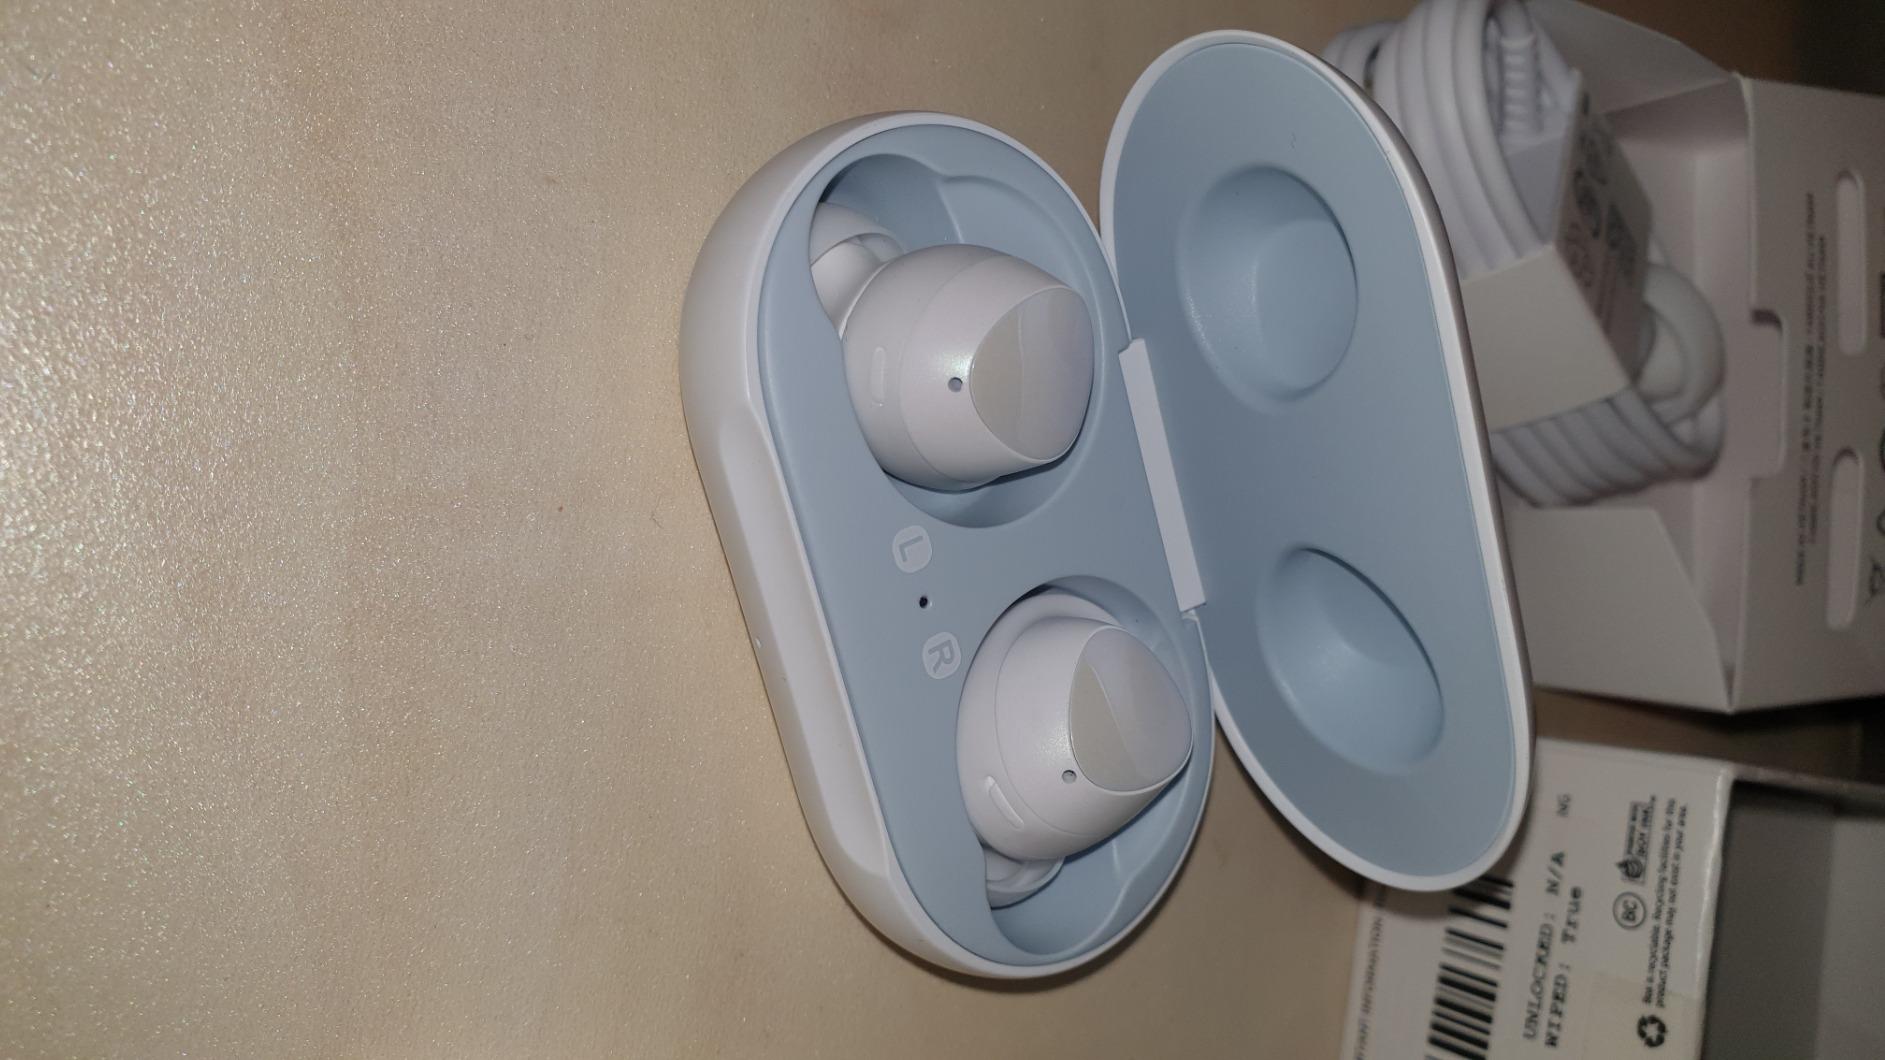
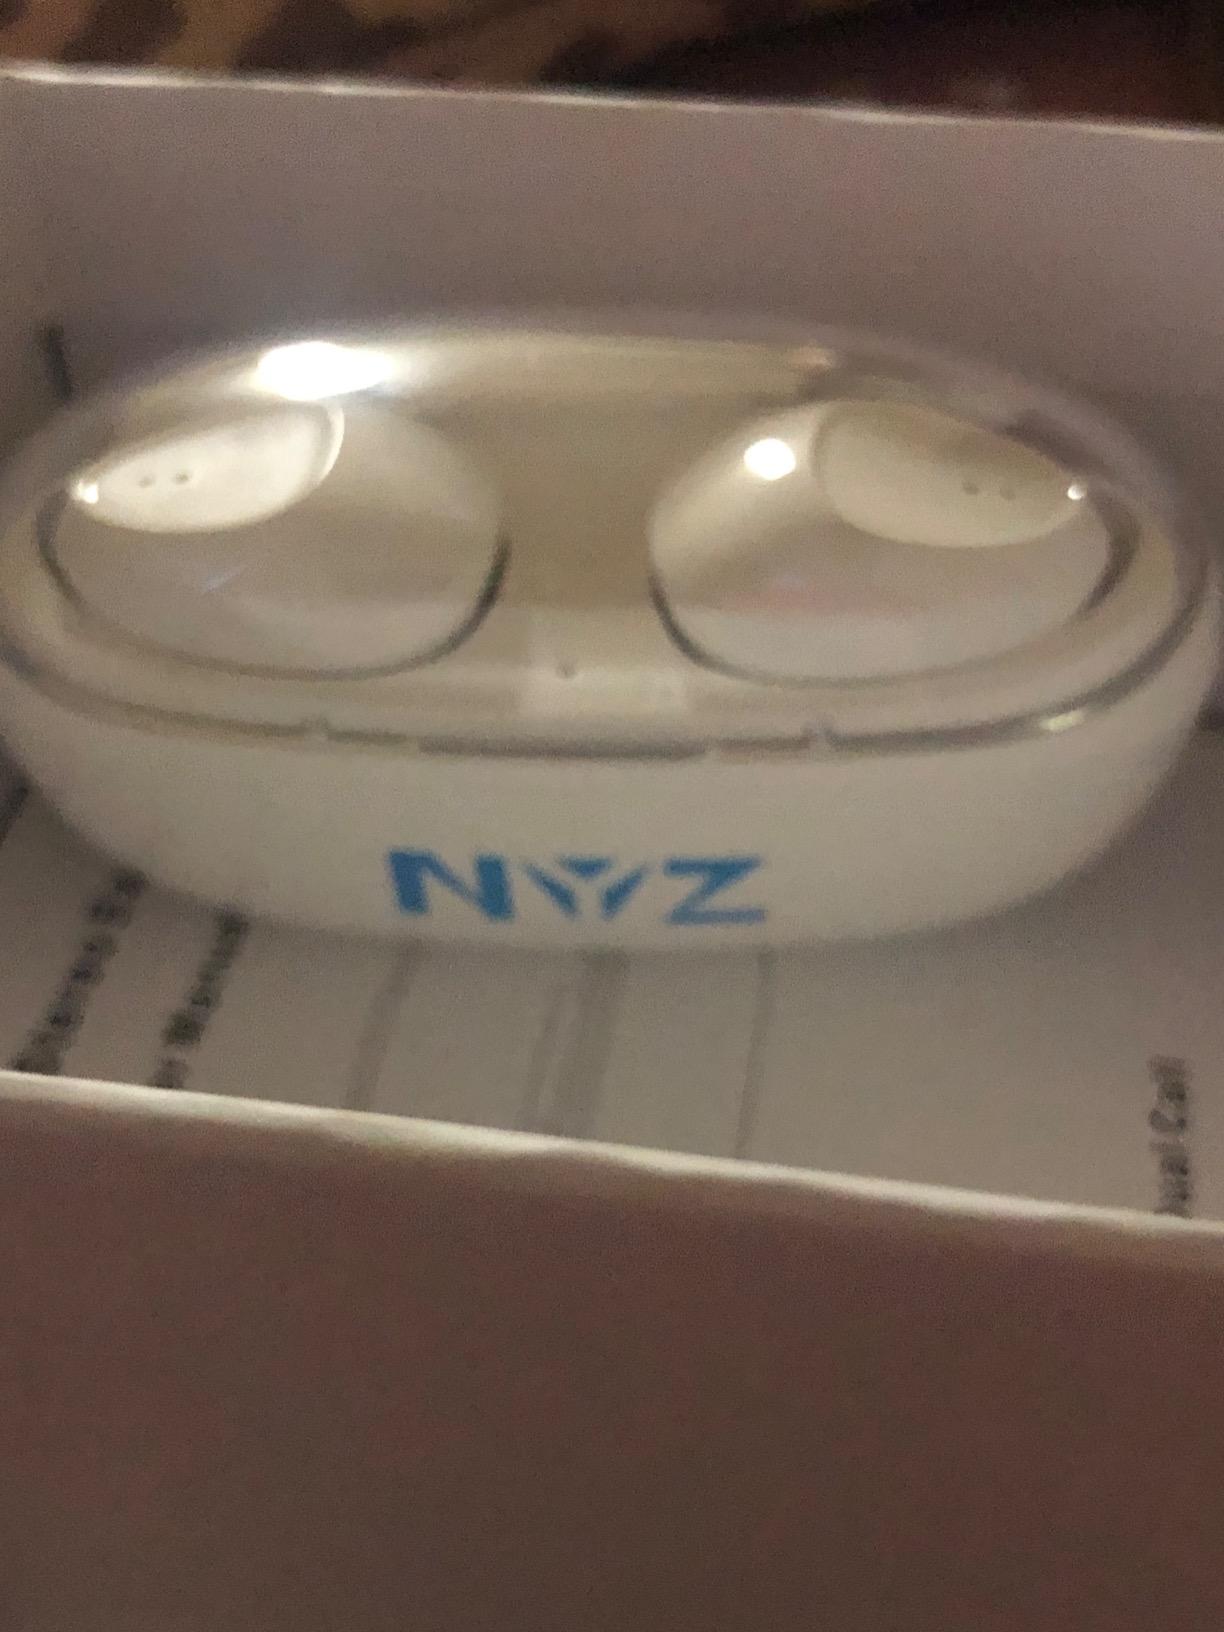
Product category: earbuds
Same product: no